Sniper

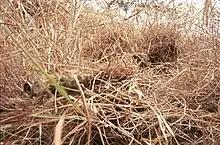
A sniper wearing a ghillie suit to remain hidden in grassland terrain

One of the best known battles involving snipers, and the battle that made the Germans reinstate their specialized sniper training, was the Battle of Stalingrad. Their defensive position inside a city filled with rubble meant that Soviet snipers were able to inflict significant casualties on the Wehrmacht troops. Because of the nature of fighting in city rubble, snipers were very hard to spot and seriously dented the morale of the German attackers. The best known of these snipers was probably Vasily Zaytsev, featured in the novel "War of the Rats" and the subsequent film "Enemy at the Gates".